Erik Kislik

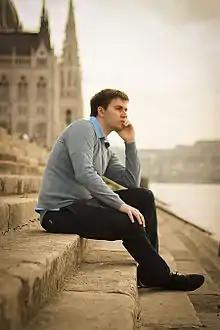
Erik Kislik, 2012

Erik Andrew Kislik (born November 14, 1987) is an American chess International Master from Hillsborough, California. He achieved his first FIDE chess rating at age 20 and the International Master title at age 24. His peak FIDE rating is 2415 (May 2012).